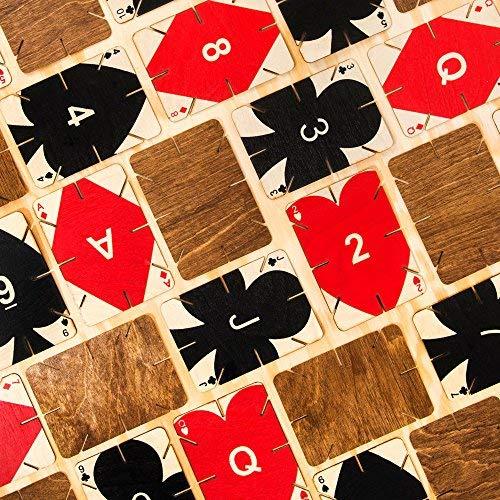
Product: Areaware Plywood Playing Cards
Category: Toys & Games | Games & Accessories | Card Games | Standard Playing Card Decks
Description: Handcrafted from Plywood Birch.
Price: $20.51
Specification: ProductDimensions:4x1.8x6.5inches|ItemWeight:10.2ounces|ShippingWeight:10.4ounces(Viewshippingratesandpolicies)|Manufacturer:Areaware|ASIN:B00LFU9ZPU|DomesticShipping:ItemcanbeshippedwithinU.S.|InternationalShipping:ThisitemcanbeshippedtoselectcountriesoutsideoftheU.S.LearnMore|Itemmodelnumber:DCPC